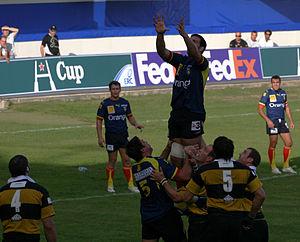
Cet article présente l'histoire de l'Union sportive arlequins Perpignan-Roussillon.
Le parcours européen de l'Union sportive arlequins perpignanais est l'histoire des participations de l'USA Perpignan, équipe de rugby à XV de Perpignan, en Coupe d'Europe et en Challenge européen depuis 1997.